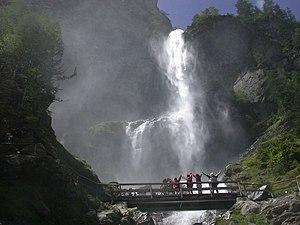
Le parc national des Hohe Tauern est un parc national situé en Autriche dans les lands de Carinthie, Salzbourg et Tyrol.